Lawrence Edwards

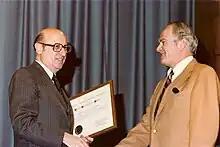
NASA Administrator Robert Frosch (left), presents the Skylab Award to Edwards, team leader

Edwards was twice nominated by Lockheed executives for the National Medal of Technology, the highest honor for technological achievement in the United States. In 1980, NASA awarded him a team leadership award for his role in the Skylab Reentry Program. His inventions have been publicized in dozens of national newspapers, magazines and books. On three occasions, they were illustrated as "Patent of the Week" in the "New York Times".